Utah State Route 131 (1933–2001)

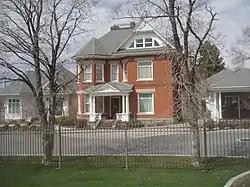
The Eldredge Manor, a historical residence along the former SR-131 (currently SR-106) in West Bountiful April 2010

SR-131 was created in 1933 as an approximately north–south western loop off what was then SR-1 (US-91) through communities that later incorporated as North Salt Lake, Woods Cross, and West Bountiful. The original route began on the current border line between North Salt Lake and Bountiful at the intersection of what is now South Main Street (US-89) and 400 East/800 West (at approximately 3125 South). From the original southern terminus the route headed north on 400 East/800 West through the current cities of North Salt Lake, Woods Cross, and into West Bountiful to 400 North. It then headed east on 400 North to SR-1 (US-91, 500 West) in Bountiful.